Chinese regional cuisine

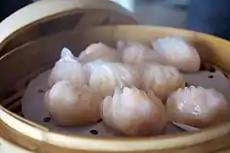
Har gow shrimp dumplings are a classic Cantonese dim sum dish

Guangdong or Cantonese cuisine is a regional cuisine that emphasizes the minimal use of sauce which brings out the original taste of food itself. It is known for dim sum, a Cantonese term for small hearty dishes, which became popular in Hong Kong in the early 20th century. These bite-sized portions are prepared using traditional cooking methods such as frying, steaming, stewing, and baking. It is designed so that one person may taste an assortment of different dishes in bite-size. Some of these may include rice rolls, lotus leaf rice, turnip cakes, buns, jiaozi-style dumplings, stir-fried green vegetables, congee porridge, soups, etc. The Cantonese style of dining, yum cha, combines the variety of dim sum dishes with the drinking of tea. Yum cha literally means "drink tea".